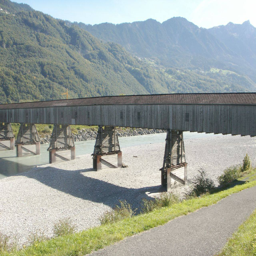
Old Rhine Bridge